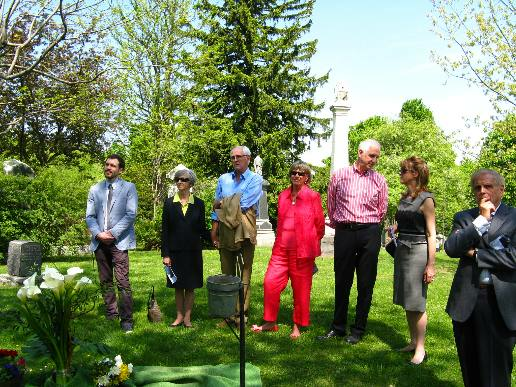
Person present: Yes